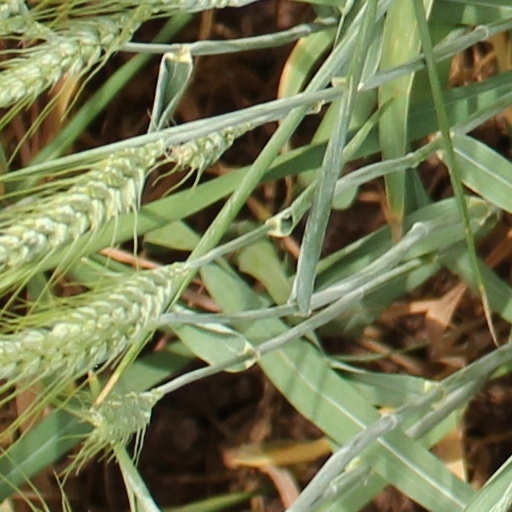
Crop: wheat